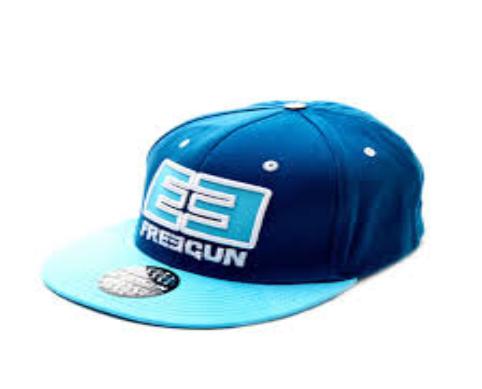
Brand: Freegun
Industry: Clothes